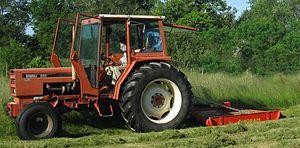
Opération de gyrobroyage dans les Landes durant l'été 2009.
Un gyrobroyeur, gyro-broyeur, girobroyeur ou broyeur à axe vertical est un outil adaptable sur tout véhicule agricole ou forestier muni d'une prise de force, servant à nettoyer une jachère, à débroussailler une friche ou le bas-côté des routes, en coupant et en broyant les végétaux. Il ne doit pas être confondu avec le broyeur à axe horizontal.